Institut für Kunststoffverarbeitung

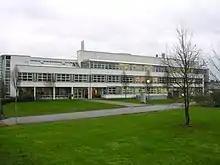
(Institute for Plastics Processing), Aachen

The Institut für Kunststoffverarbeitung in Industrie und Handwerk (IKV), the "Institute for Plastics Processing in Industry and Trade" at the Rheinisch-Westfälische Technische Hochschule Aachen, Germany, is a teaching and research institute for the study of plastics technology. It stands for practice-oriented research, innovation and technology transfer. The focus of the IKV is the integrative view of product development in the material, construction and processing sectors, in particular in plastics and rubber. The sponsor is a non-profit association that currently includes around 300 companies from the plastics industry worldwide (as of December 2018) and through which the institute maintains a close connection between industry and science. In addition, the IKV is a member of the (AiF).